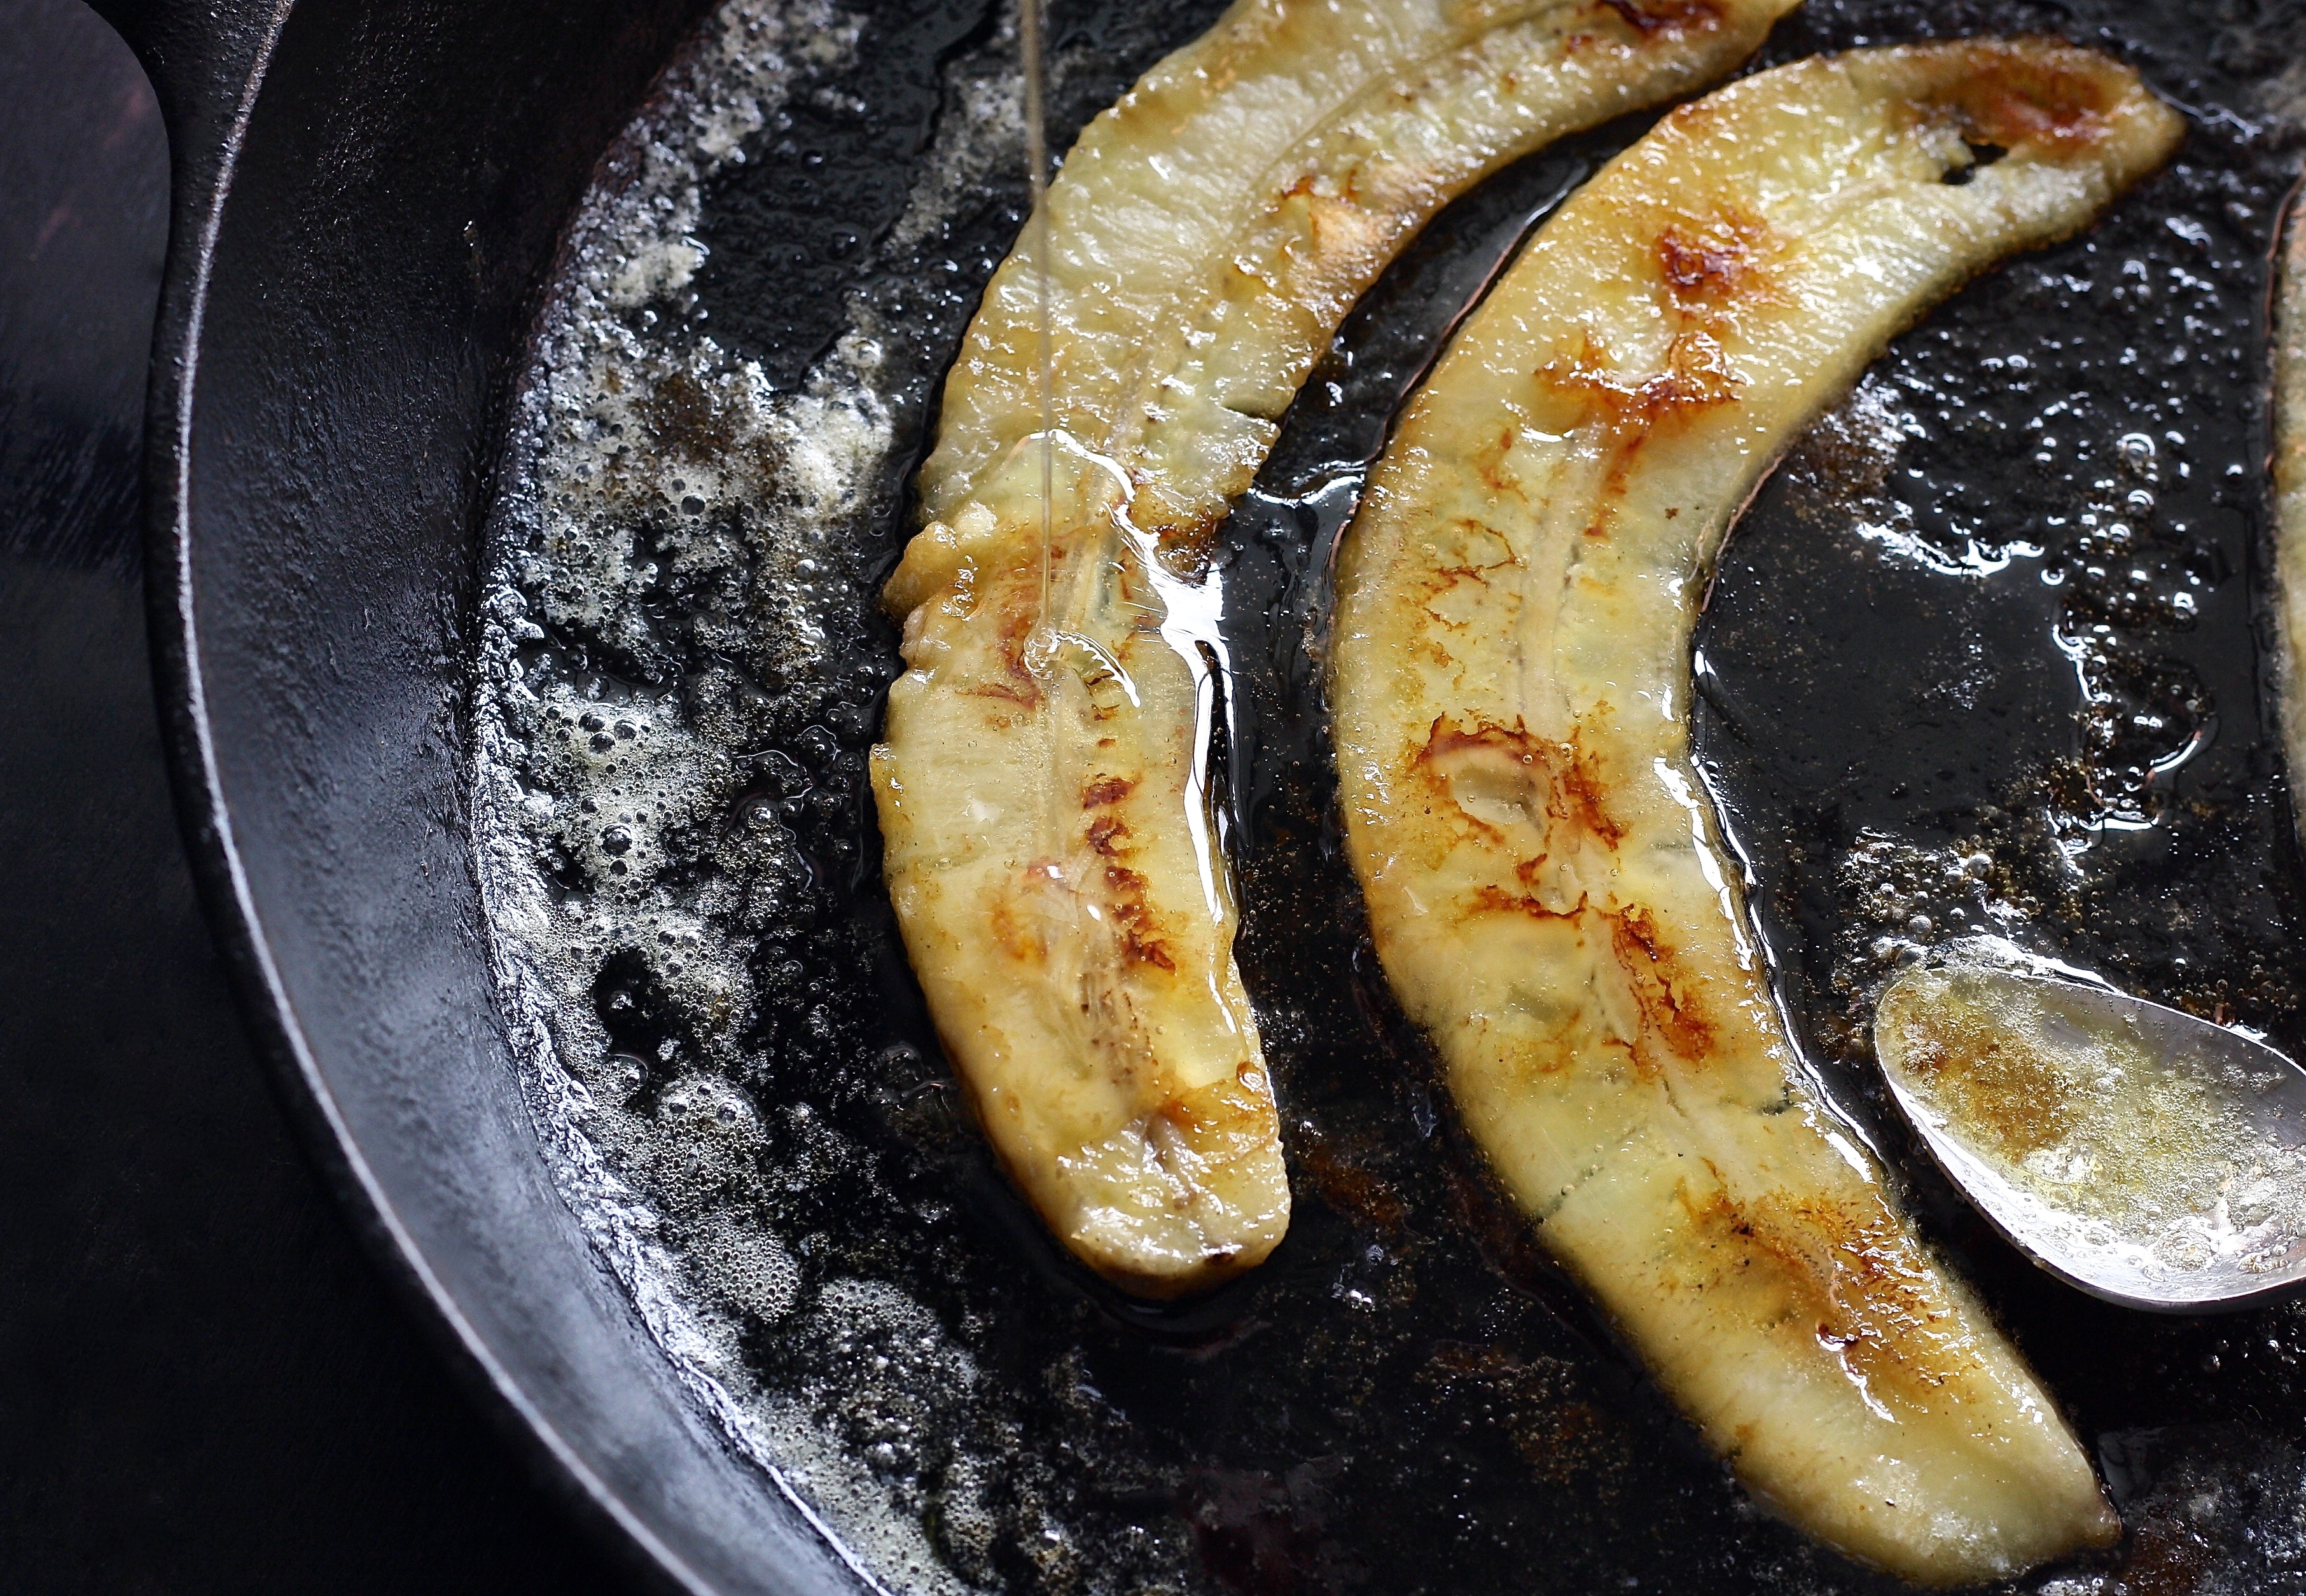
plant, fruit, sweet, honey, dish, meal, food, ingredient, produce, fresh, brown, kitchen, banana, breakfast, snack, dessert, delicious, homemade, syrup, slice, maple, fried, cooked, sugar, traditional, organic, frying, flowering plant, glazed, sizzle, caramelized, brown sugar, cast iron pan, maple syrup, land plant, banana family, cooking plantain